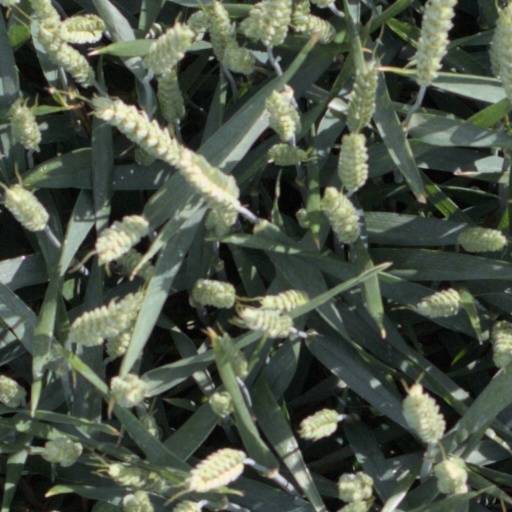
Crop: wheat